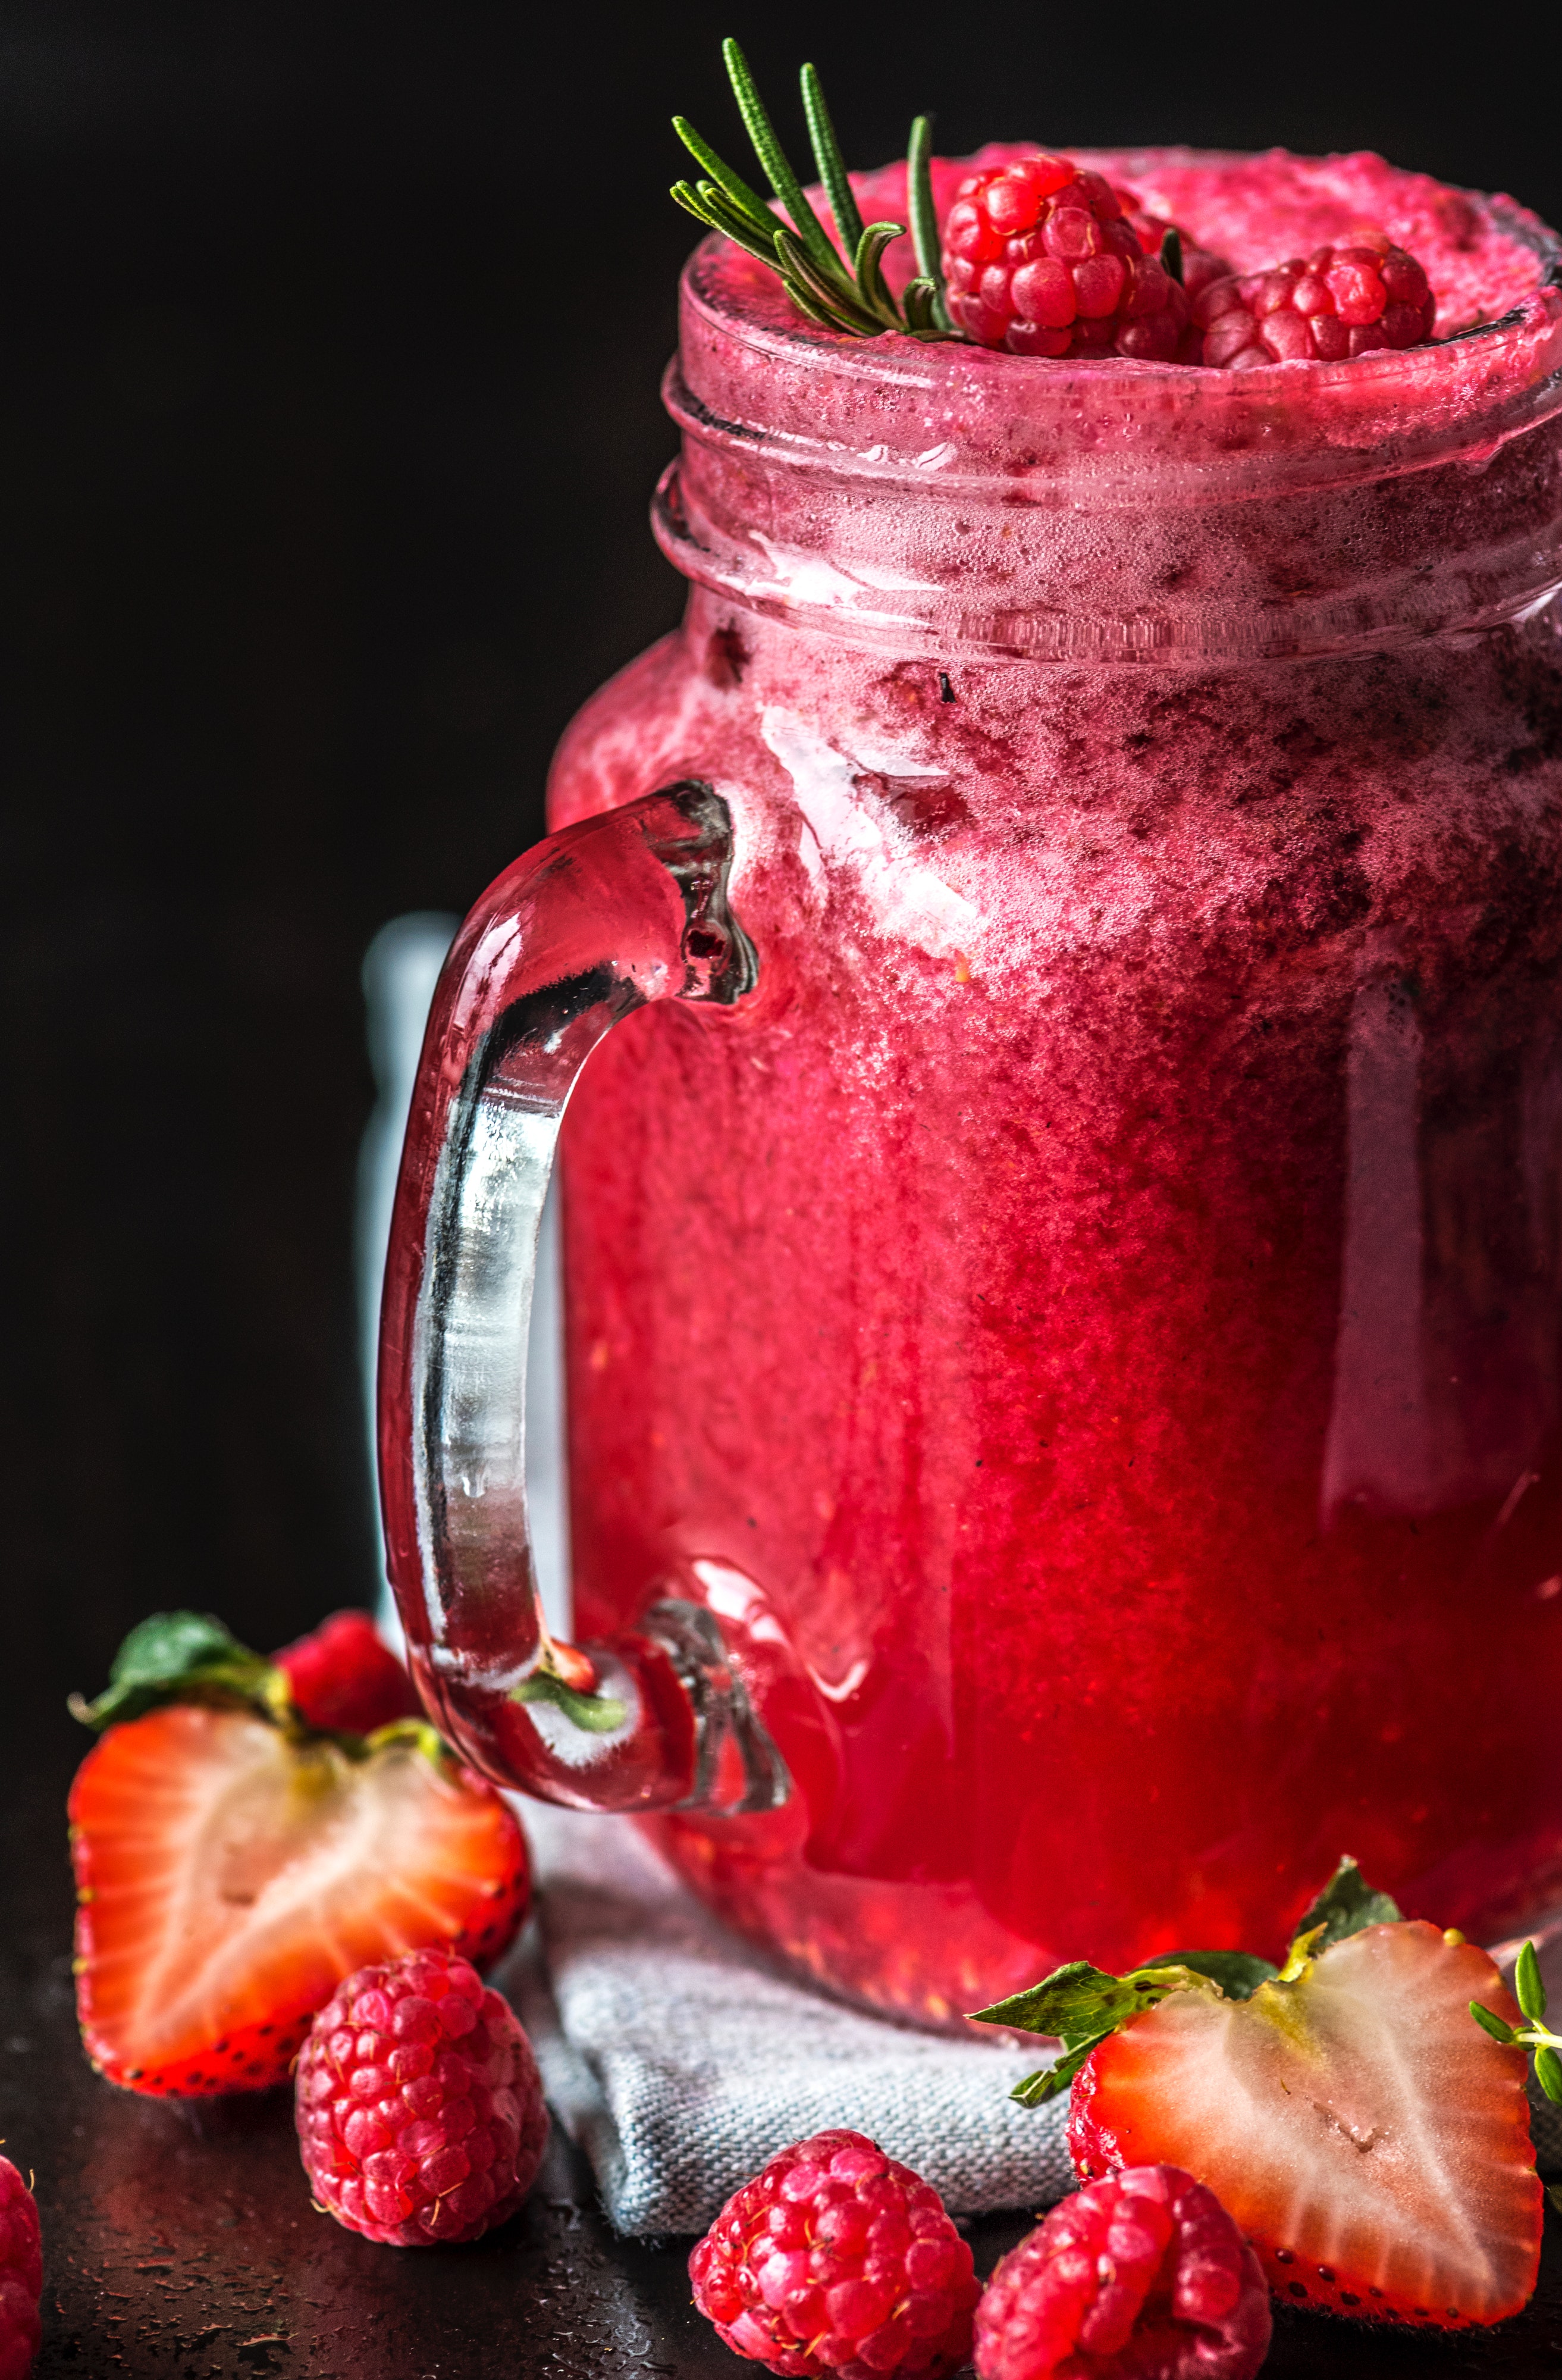
food, strawberry, strawberries, berry, smoothie, fruit, strawberry juice, ingredient, juice, drink, superfood, raspberry, natural foods, plant, health shake, Aguas frescas, blackberry, produce, shrub, cuisine, Superfruit, non alcoholic beverage, dish, dessert